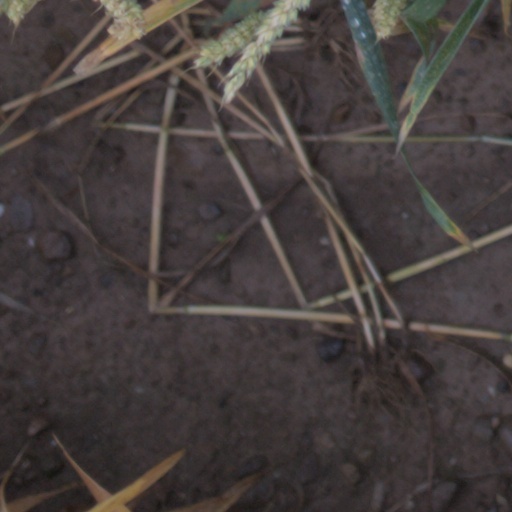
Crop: wheat